USS Preble (DD-345)

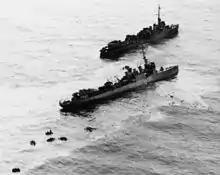
USS "Preble" comes alongside the sinking high-speed minesweeper on 13 September 1944.

After overhaul and duty escorting a convoy from the U.S. West Coast to Pearl Harbor, "Preble" reached Majuro Atoll in the Marshall Islands on 3 February 1944 where she served as antisubmarine screen and minelayer before returning to Pearl Harbor. She then made three escort voyages from Pearl Harbor to Marshall Islands ports. After minesweeping training, "Preble" departed Purvis Bay on Florida Island in the Solomon Islands on 6 September 1943 with minesweeping units of Rear Admiral Jesse B. Oldendorf's Task Group 32.5. Arriving off Peleliu in the Palau Islands in the early morning of 12 September 1944, while gunfire support ships began their bombardment of Peleliu, "Preble" separated to investigate the shoals between Angaur and Peleliu, where Allies suspected that the Japanese had planted acoustic mines. On 13 September 1944 she helped rescue survivors of the high-speed minesweeper , which sank after striking a mine. As the Battle of Peleliu continued, she continued to perform various screening and minesweeping duties.